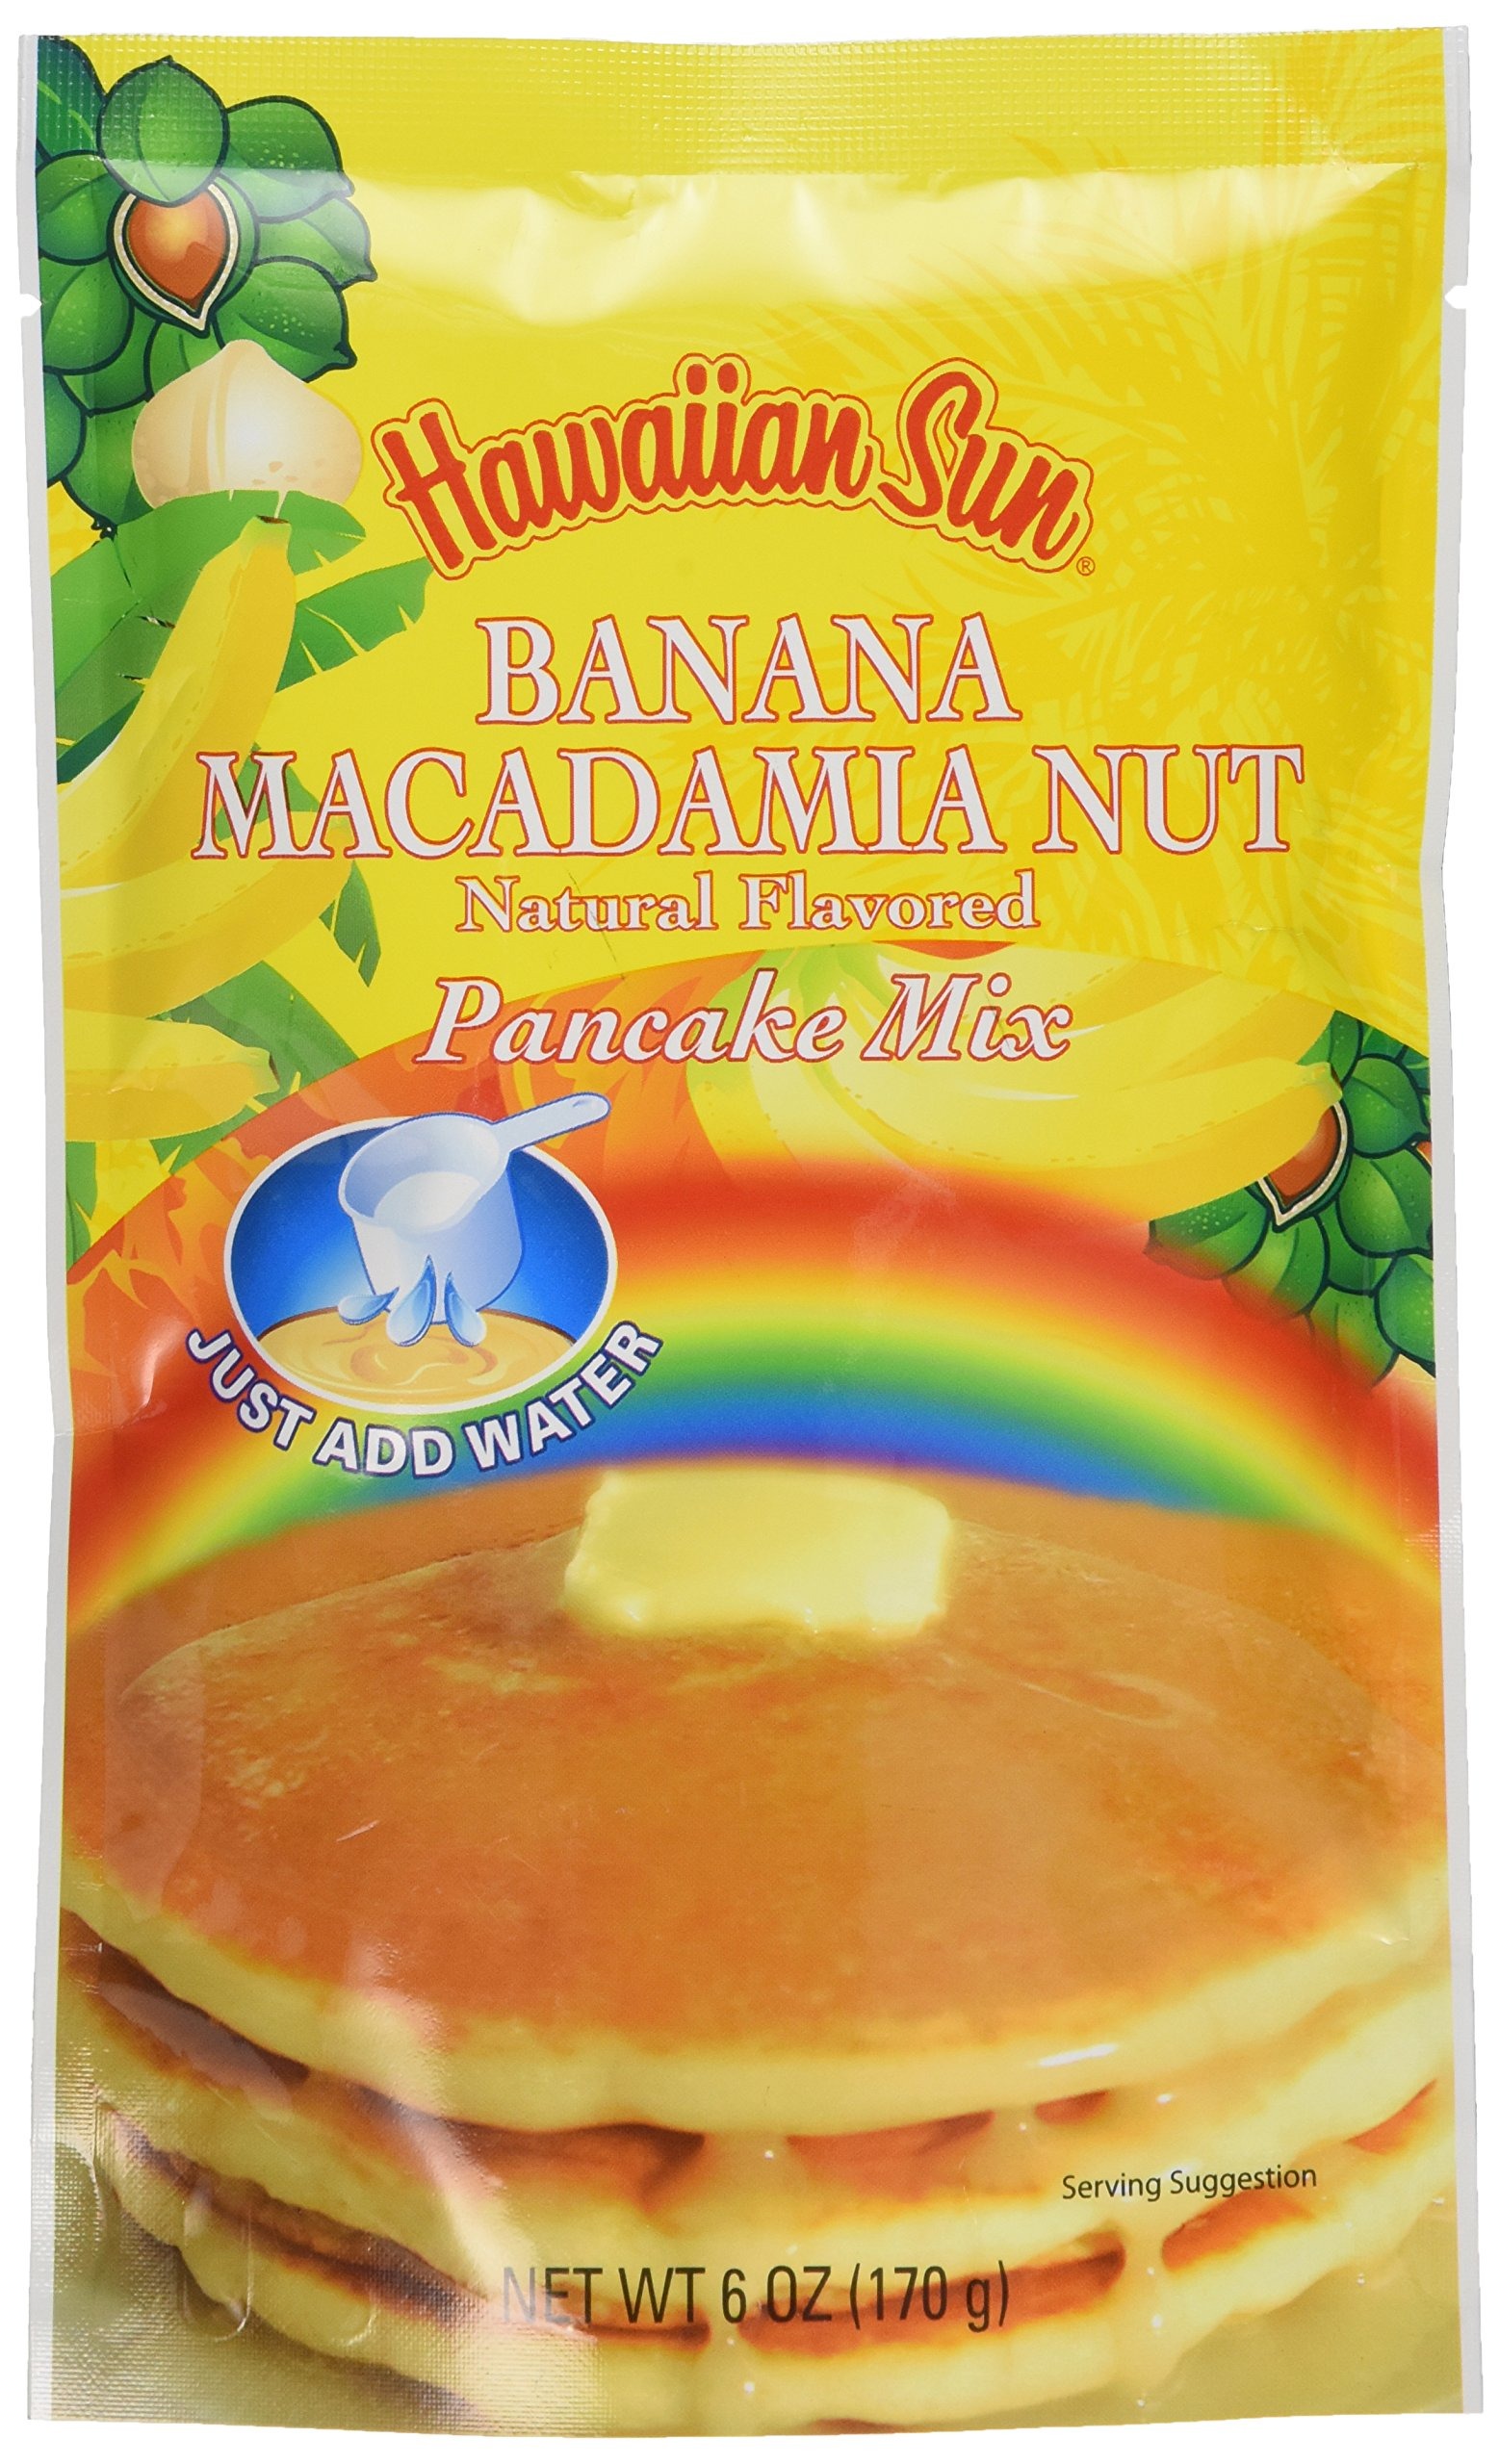
Item Name: Banana Macadamia Nut Pancake Mix, 6 Ounce by Hawaiian Sun
Bullet Point 1: Banana Macadamia Nut Pancake Mix
Bullet Point 2: Make tropical pancakes with ease.
Bullet Point 3: Makes about six 4" pancakes
Bullet Point 4: Just add water
Bullet Point 5: 6 ounce bag
Product Description: <p>Banana Macadamia Nut Pancake Mix from Hawaii. Make tropical style pancakes with ease. Just add water and mix. Top with your favorite fruits, nuts, etc. Goes great with Coconut syrup, Maple syrup or honey.</p>
Value: 6.0
Unit: Ounce

Price: 11.99